Collison House (Bald Knob, Arkansas)

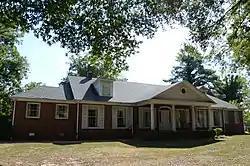

The Collison House is a historic house at 260 North Main Street in Bald Knob, Arkansas. It is a -story brick structure, with a side gable roof. It is a traditional linear ranch house with Colonial Revival features, including its main entry, which has sidelight windows and a fanlight above. The house was designed by Estes W. Mann and built in 1950 for Mrs. June Collison. The house is notable as one of the first ranch houses to be built in its neighborhood.